Royal Enfield

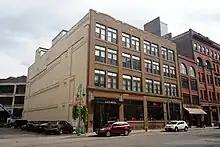
Royal Enfield North America Headquarters in Milwaukee

In August 2015, Royal Enfield Motors announced it is establishing its North American headquarters and a dealership in Milwaukee, Wisconsin, with the intention to offer three bikes, the Bullet 500, Classic 500 and Continental GT 535 Cafe Racer as they feel this engine size represents an under-served market. The dealership will be Royal Enfield's first company-owned store in the U.S., according to Rod Copes, president of Royal Enfield North America. The company wants to establish about 100 dealerships in American cities starting with Milwaukee.